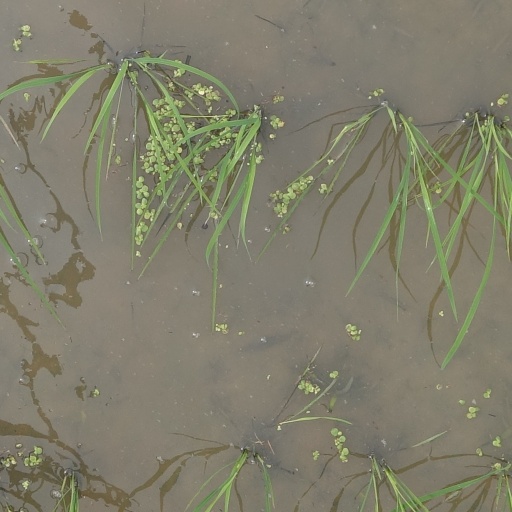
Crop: rice